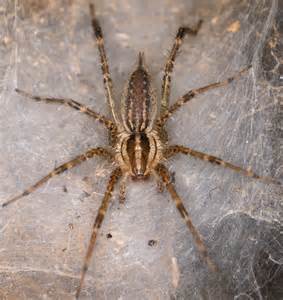
Label: spider